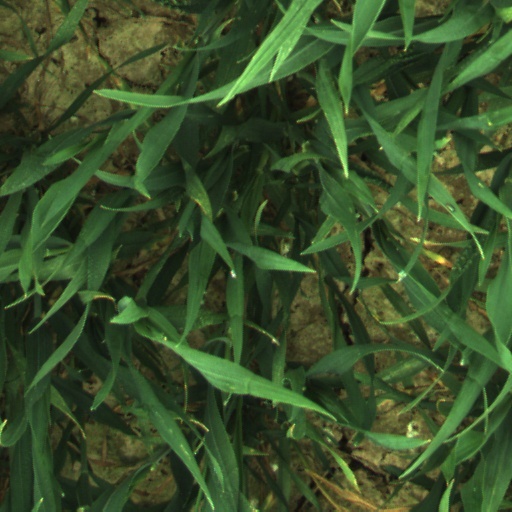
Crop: wheat